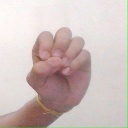
अक्षर: उ